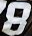
Number: 8